Grace Morris Allen Jones

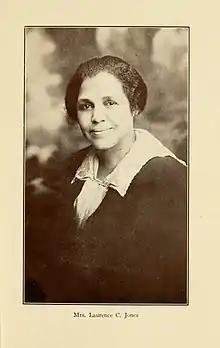
Grace Morris Allen Jones in "Piney Woods and Its Story" by Laurence C. Jones, 1922

Grace married Laurence C. Jones in Iowa City in 1912, becoming an Executive Secretary and teacher of English at Piney Woods Country Life School. The two had met years earlier when Laurence Jones delivered a speech in an Iowan church, and later reconnected when he returned to the state. Jones recalled his first impression of Grace in "Piney Woods and Its Story" (1922), writing that he 'thought her the brightest and most enthusiastic little woman of my race that I had ever met. I saw in her my ideal and felt sure that we should meet again some day—and we did. "The Crisis" described her as having 'proved her fitness to share in his ambitions by a number of years' service in successful teaching' and Jones himself noted in 1922 that it was:...largely by reason of her energy and skill, her devotion and enthusiasm, that we have been able to accomplish more within the last few years than in any previous years in the history of the school.A description of the school in "The Crisis" outlined:...eight teachers, who teach academic work in the morning and industrial training in the afternoon. Cooking, sewing, housekeeping, gardening, agriculture, carpentry, shoe mending, broom making, printing and laundrying are the industries. We have 169 acres of land, three large buildings, seven smaller ones used for shops, barns, poultry house, live stock and industrial apparatus.Much loved by the community, Jones became known as 'The Sunshine Lady of the Piney Woods'. The couple began married life in a one-room log cabin at Piney Woods, before moving into 'the corner room of a school building, another room in an academic building, an old mill house, and finally a comfortable cottage in 1922'. This final cottage they named the Community House, because of its regular use as the location for meetings and gatherings. They had two biological children, Laurence Jr. and Turner Harris, and adopted a daughter, Helen Elizabeth, who went on to be a successful jazz musician.